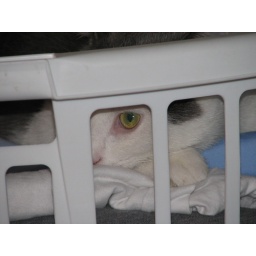
Stan in the clothes basket